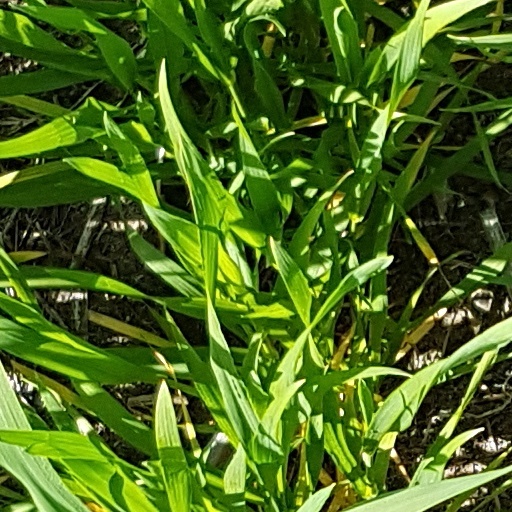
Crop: wheat